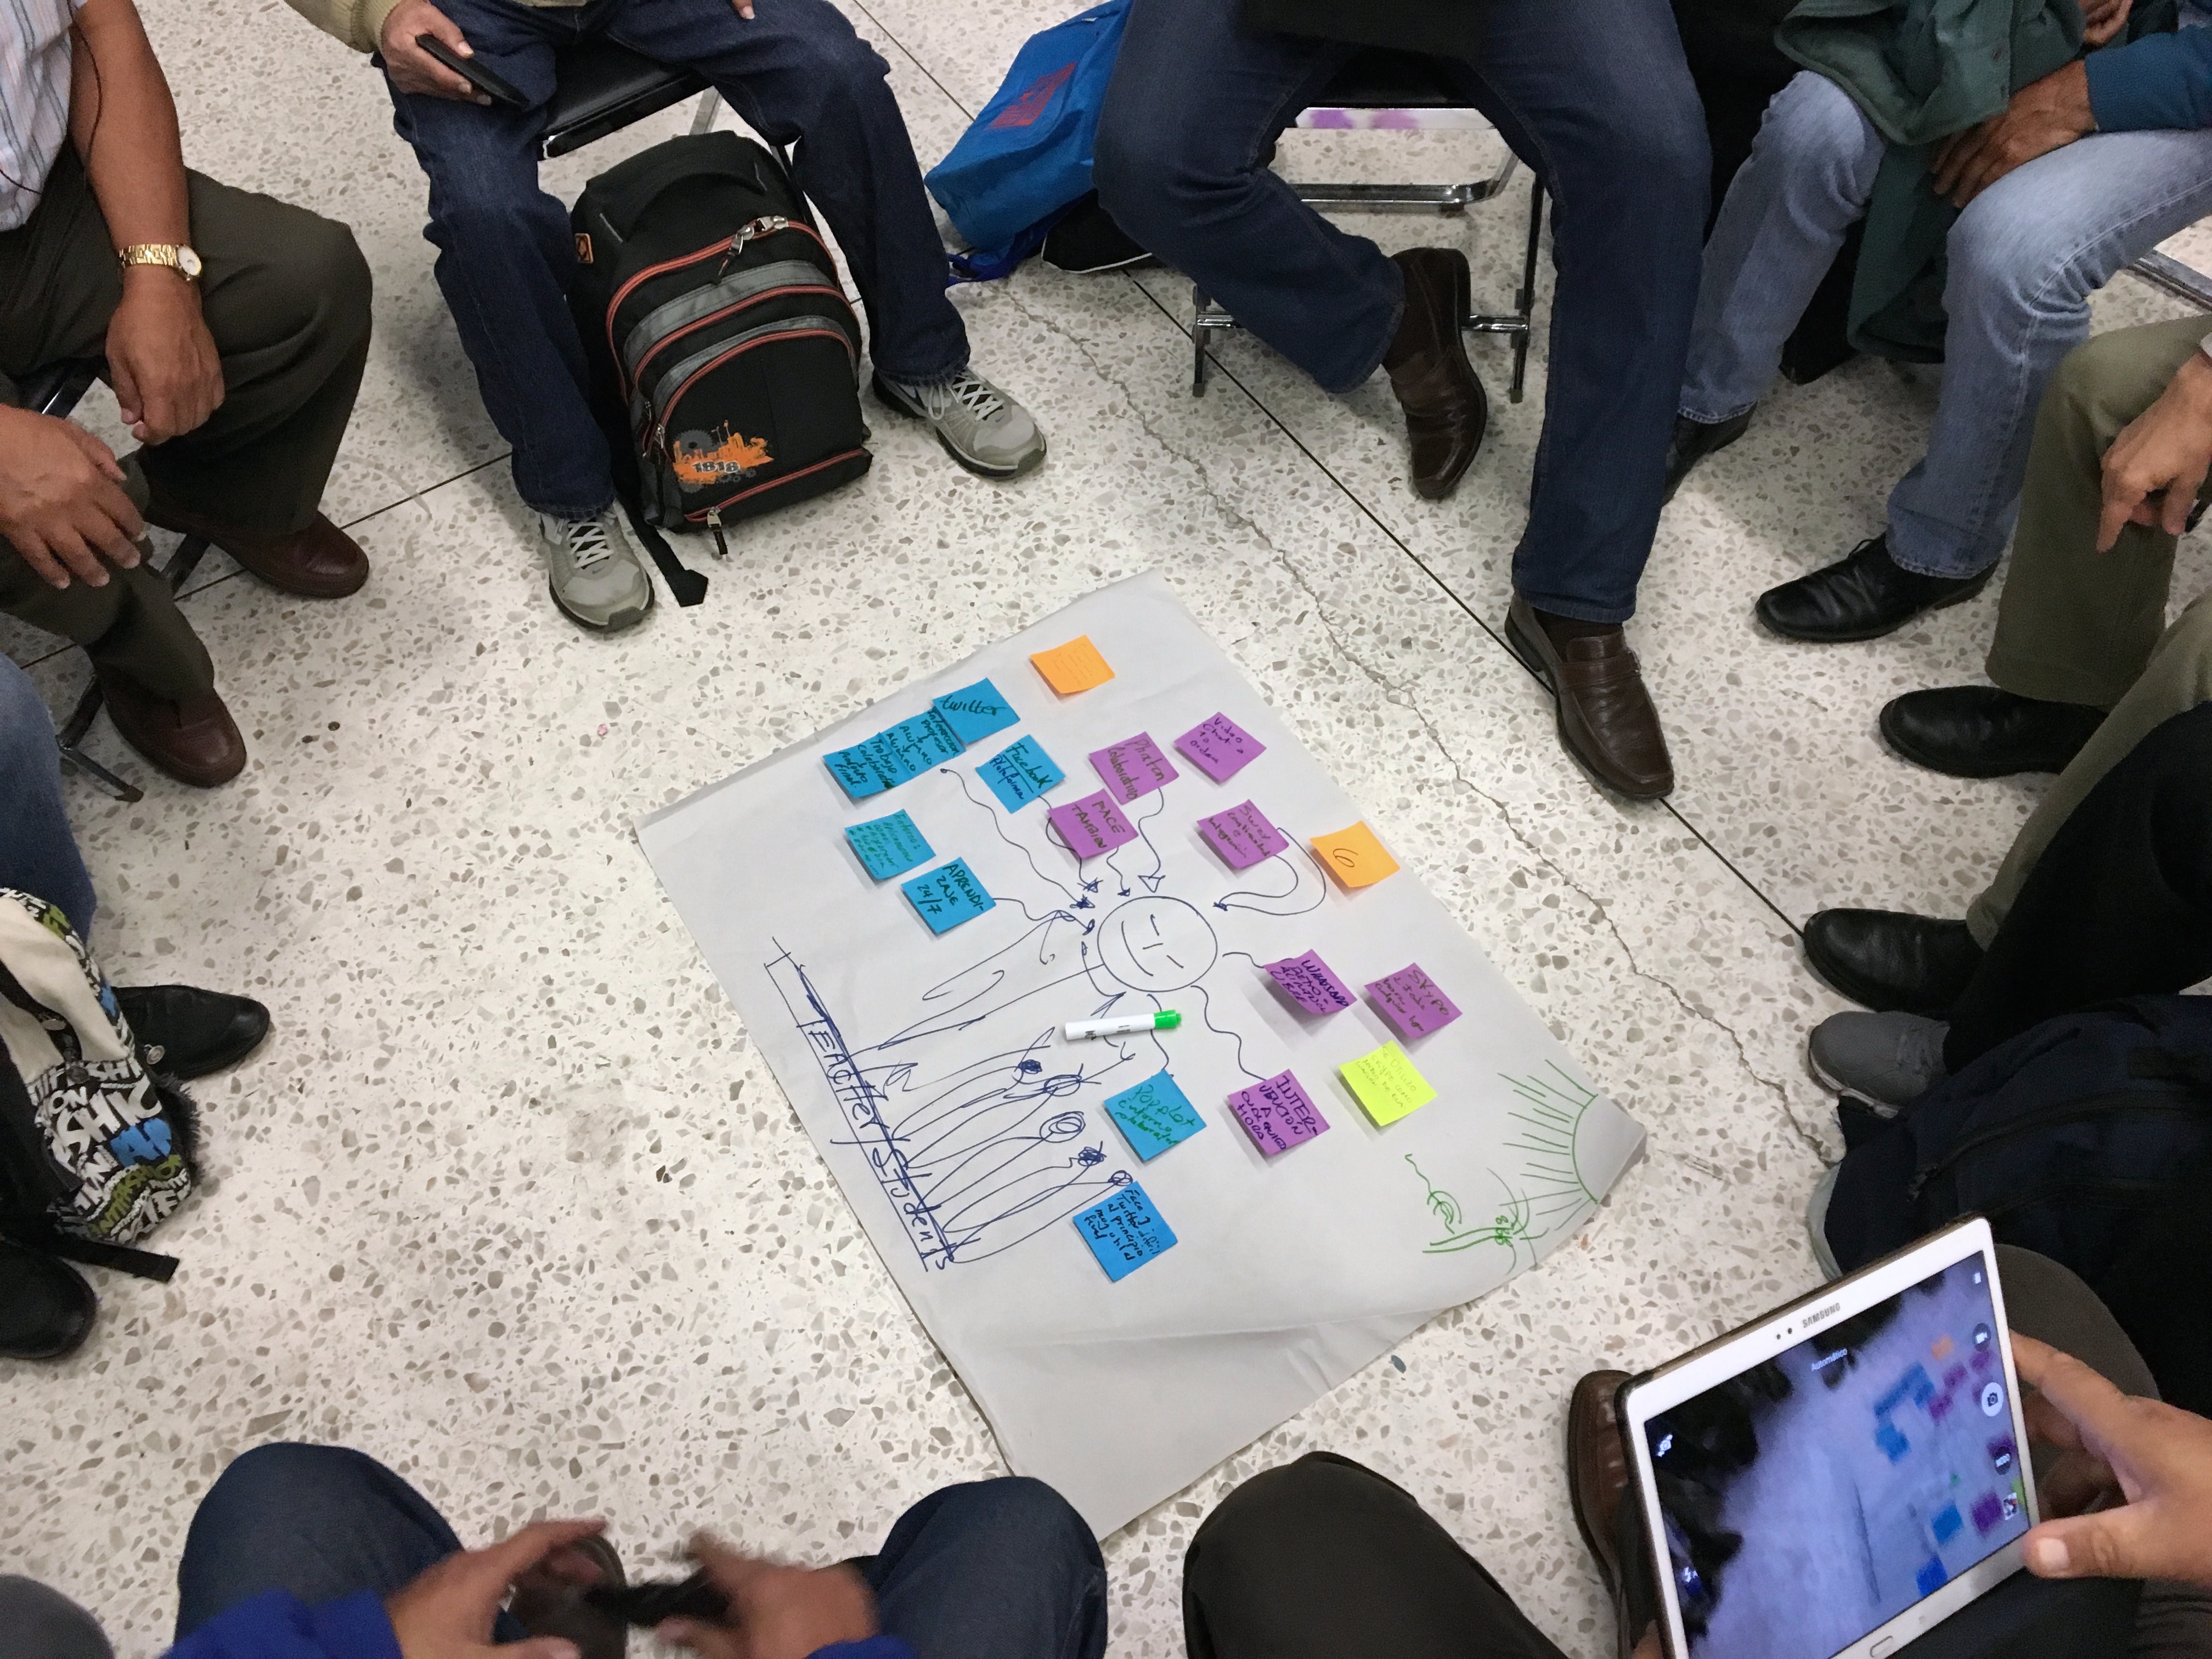
community, blue, education, art, learning, udgagora